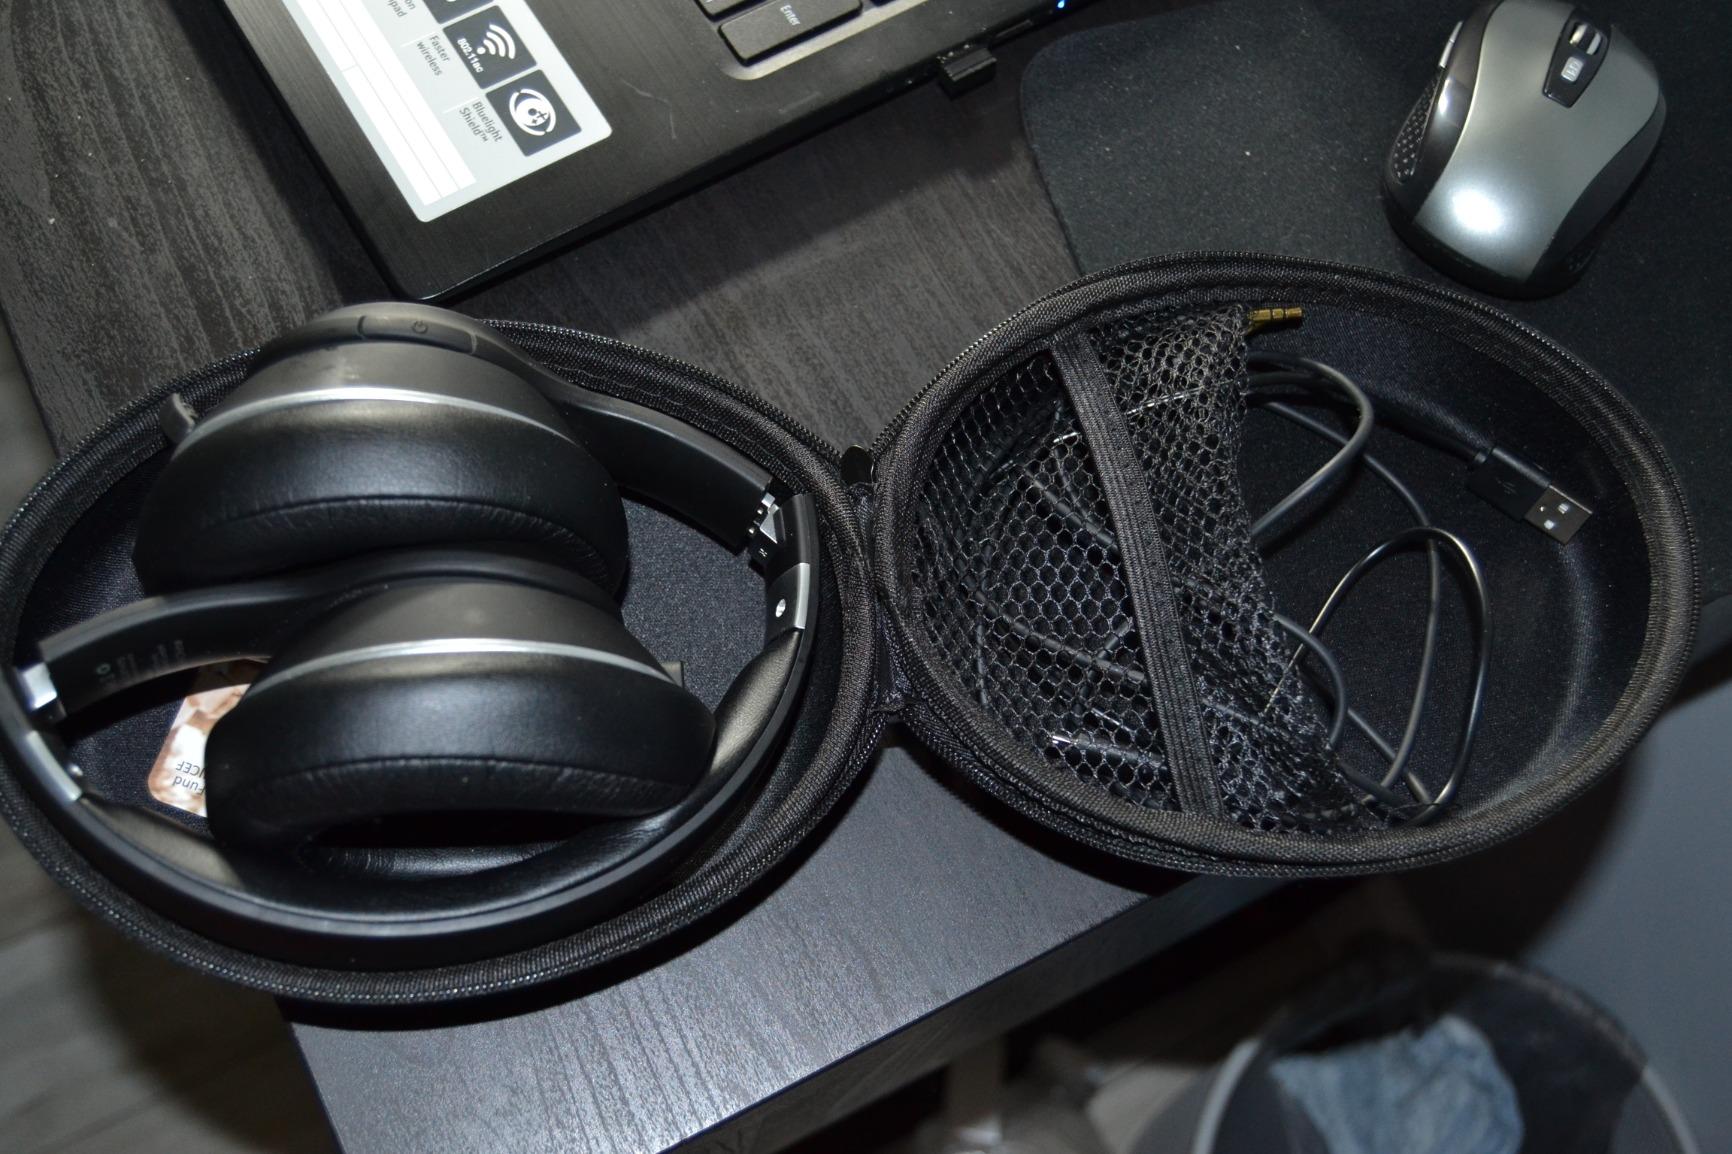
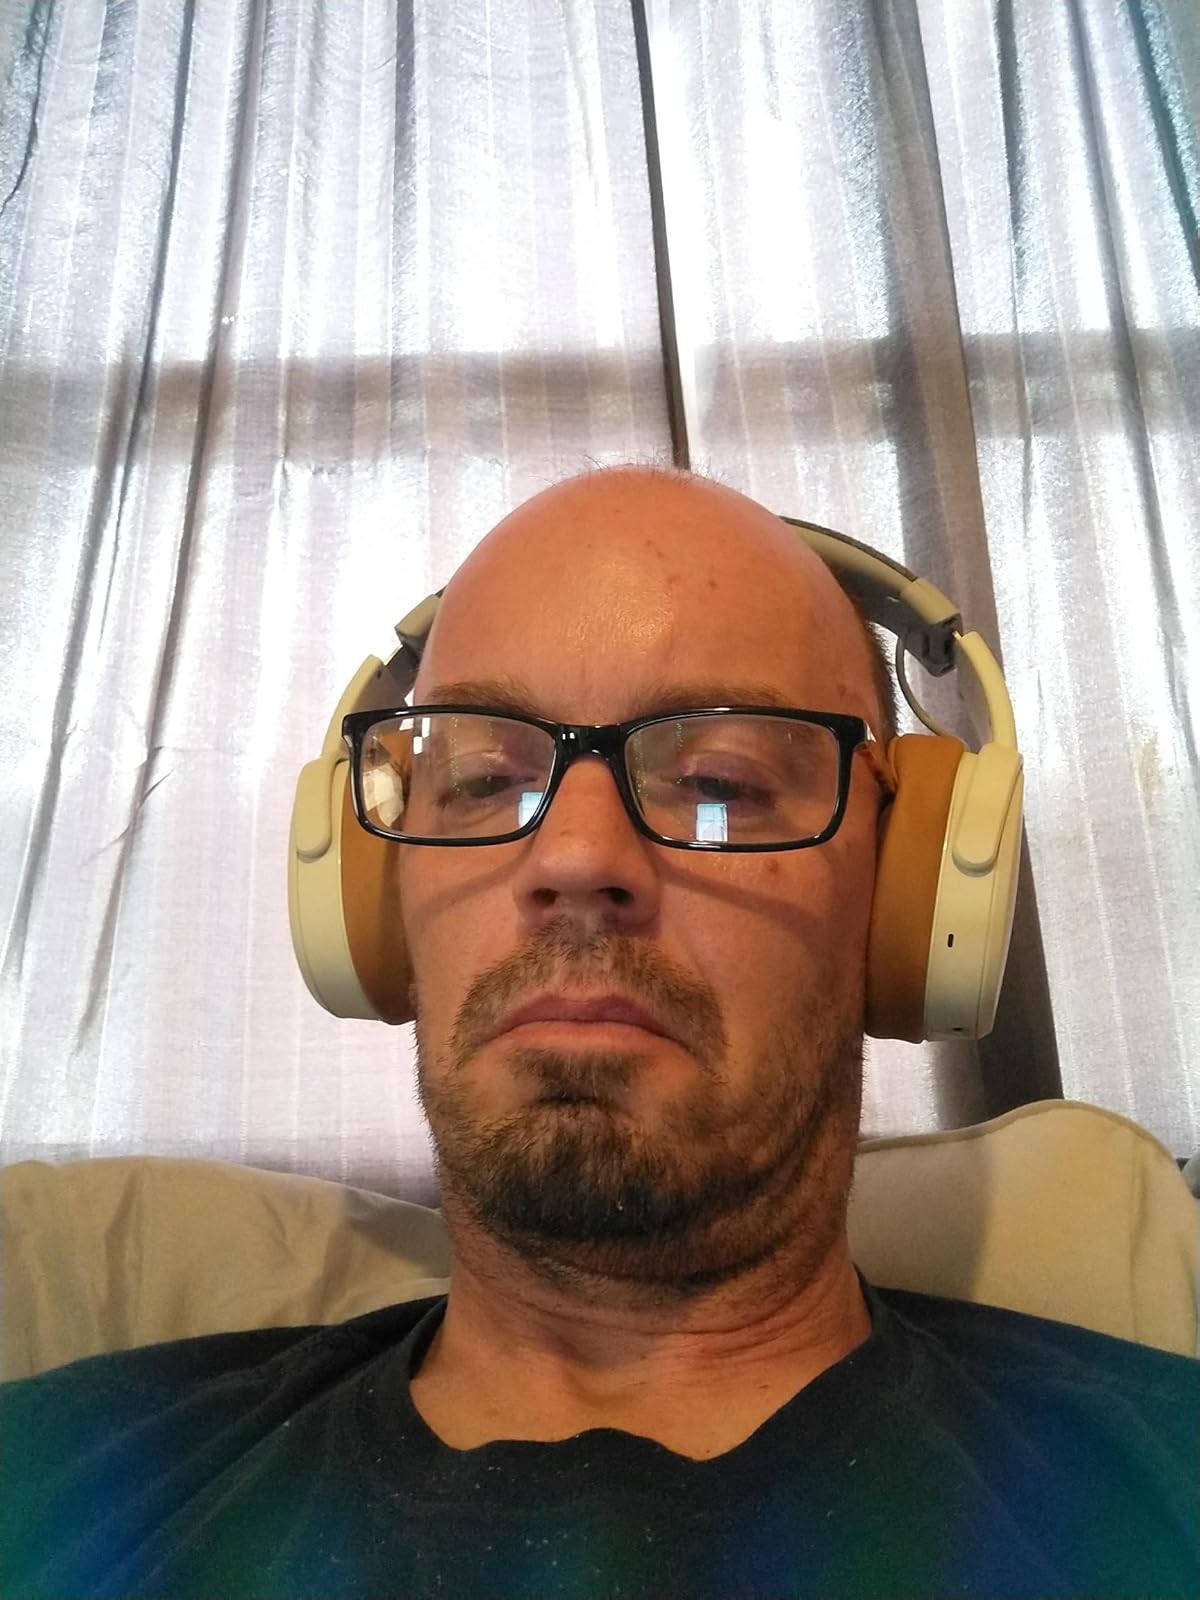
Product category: headphones
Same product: no